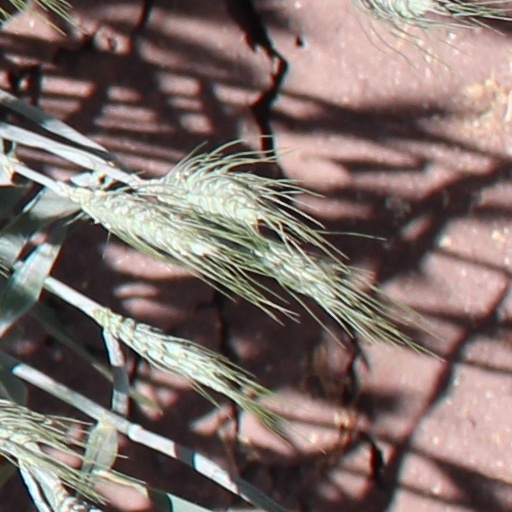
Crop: wheat